Waren Tay

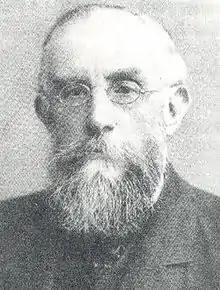
Tay in 1925

Waren Tay (1843 – 15 May 1927) was a British ophthalmologist who was a native of Yorkshire.